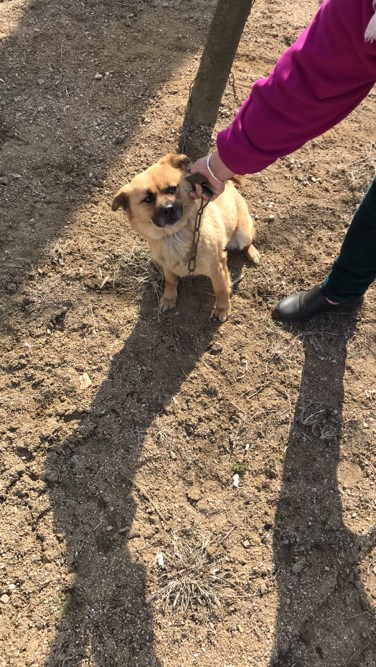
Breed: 3336-n000121-chinese_rural_dog